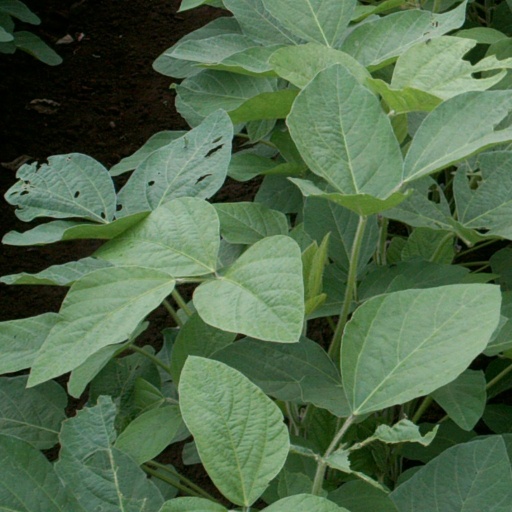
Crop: soybean